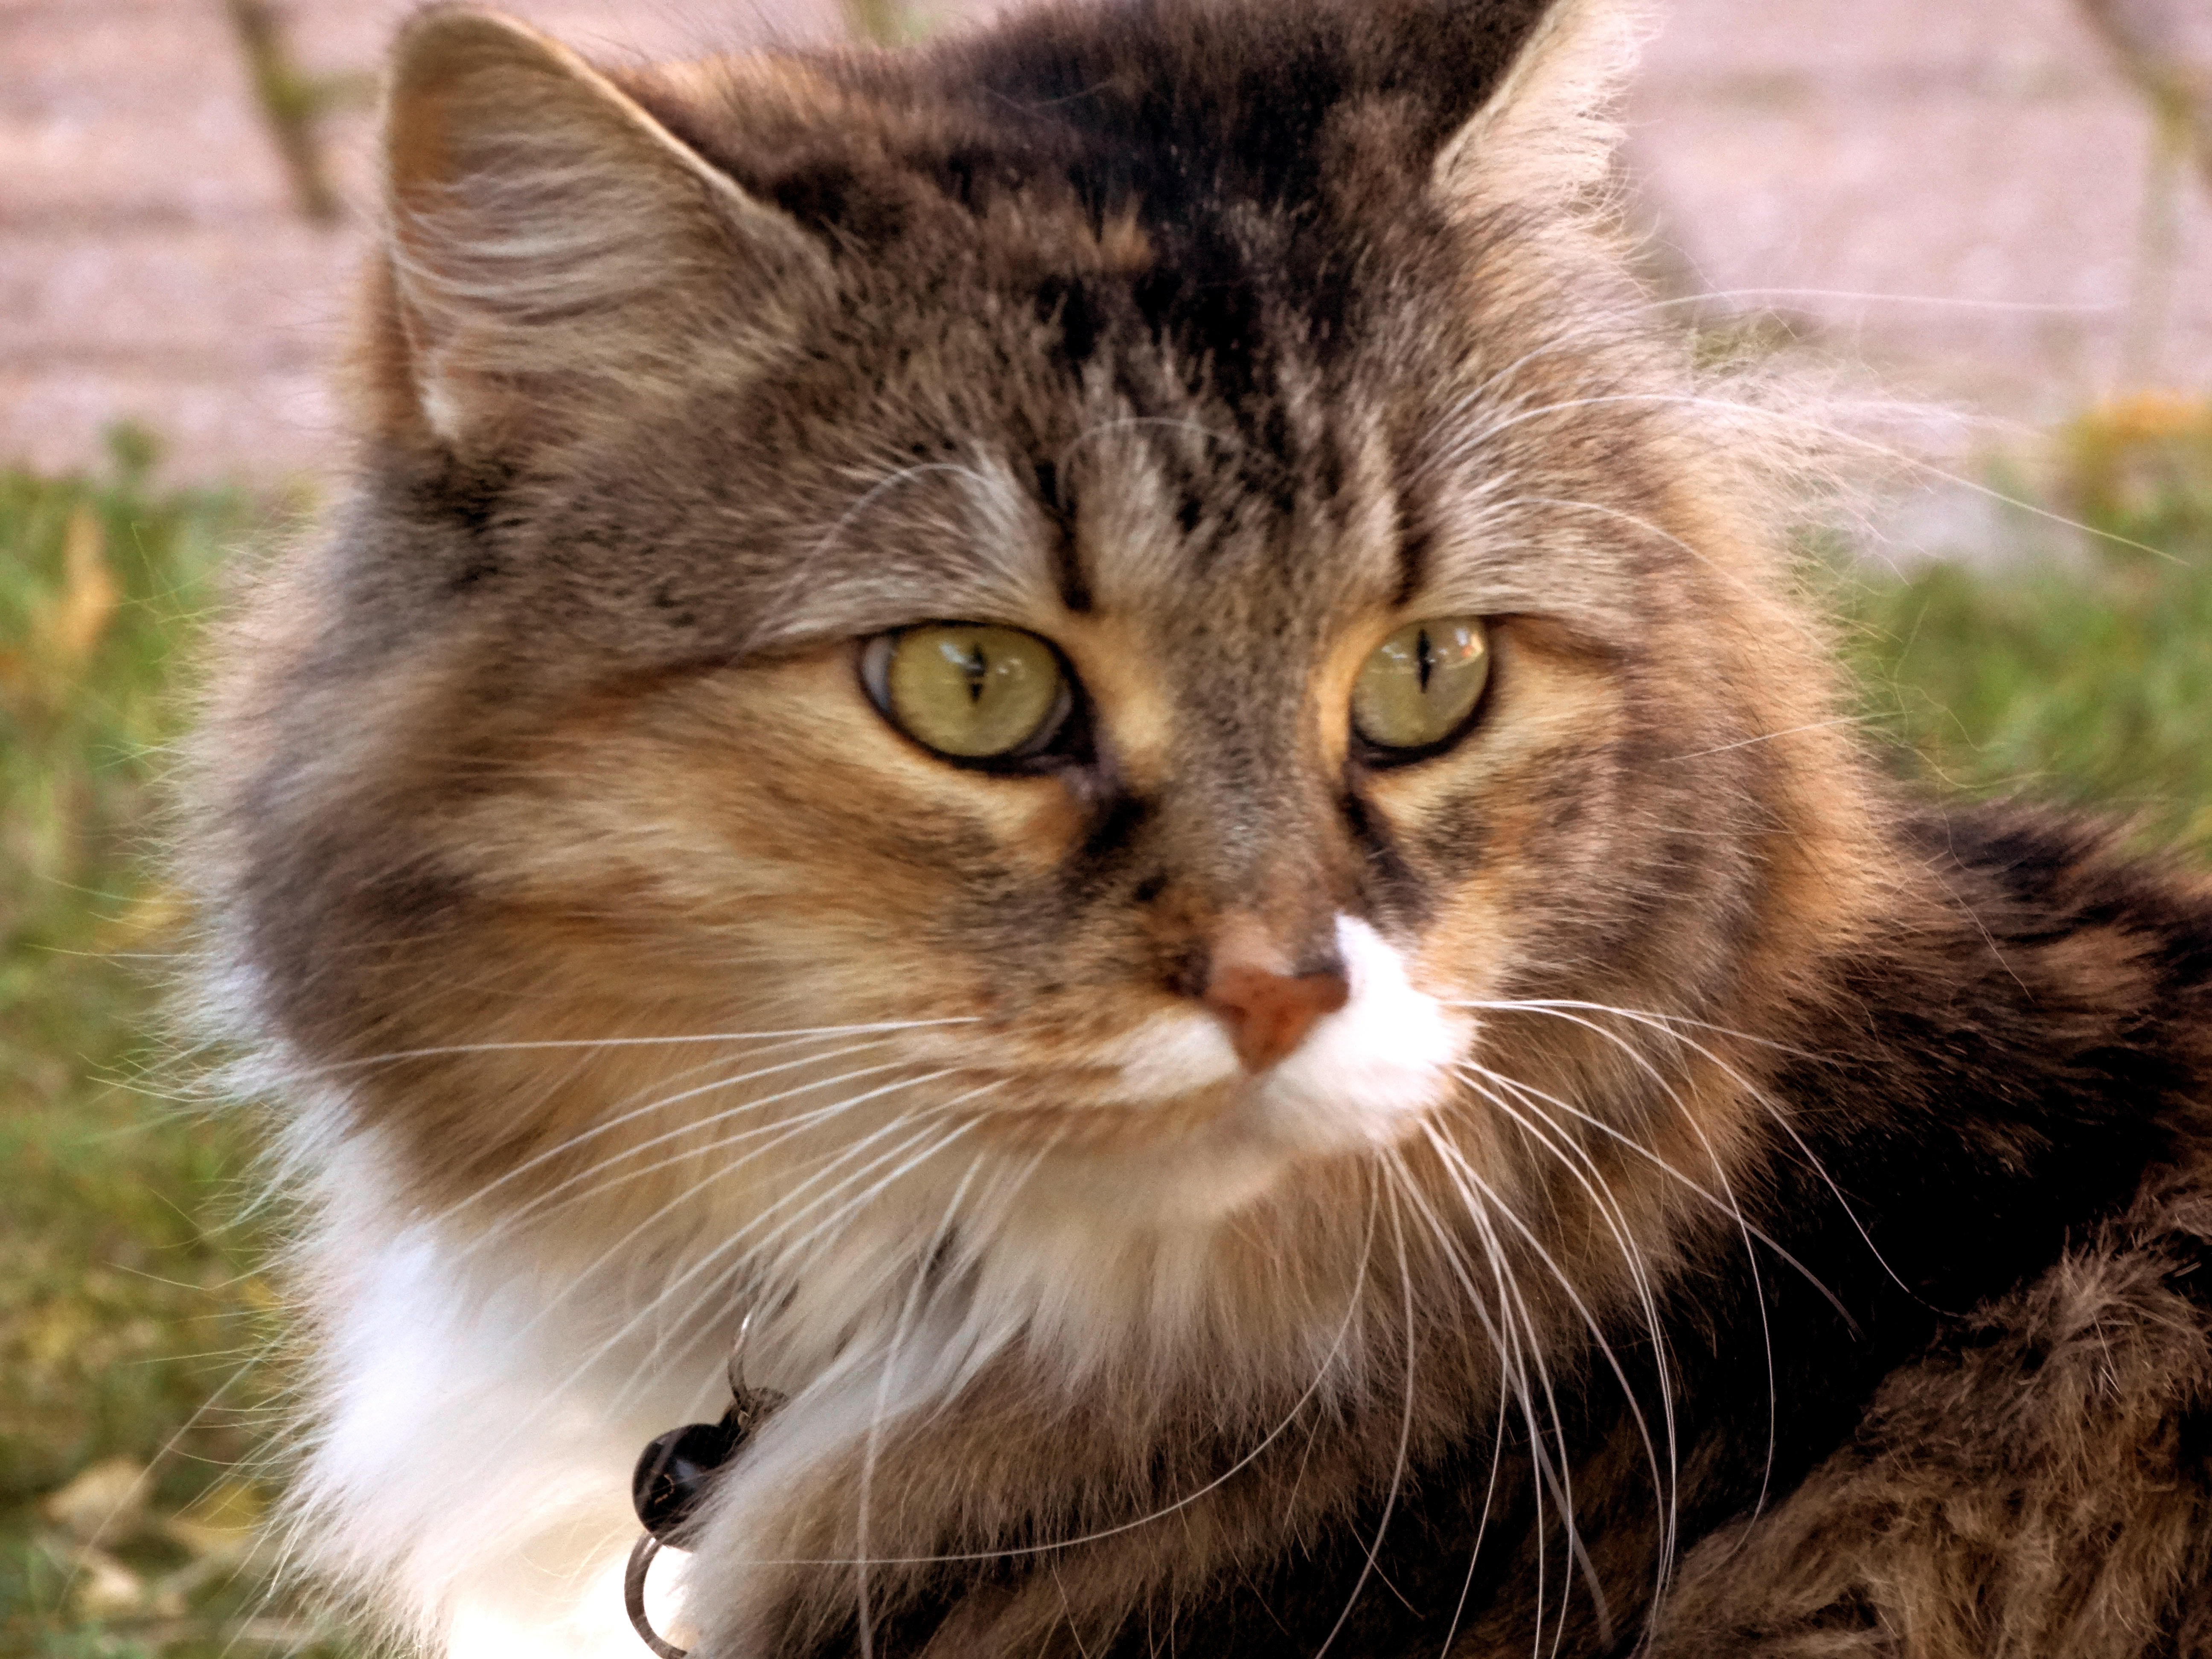
cute, cat, mammal, fauna, close up, face, nose, whiskers, vertebrate, siberian, maine coon, tabby cat, norwegian forest cat, european shorthair, wild cat, small to medium sized cats, cat like mammal, carnivoran, domestic short haired cat, pixie bob, domestic long haired cat